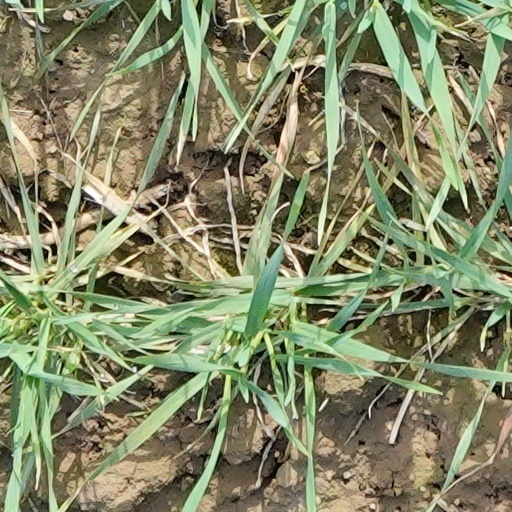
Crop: wheat